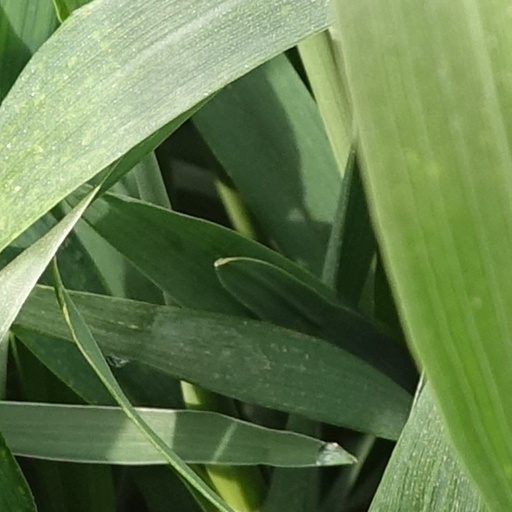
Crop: wheat